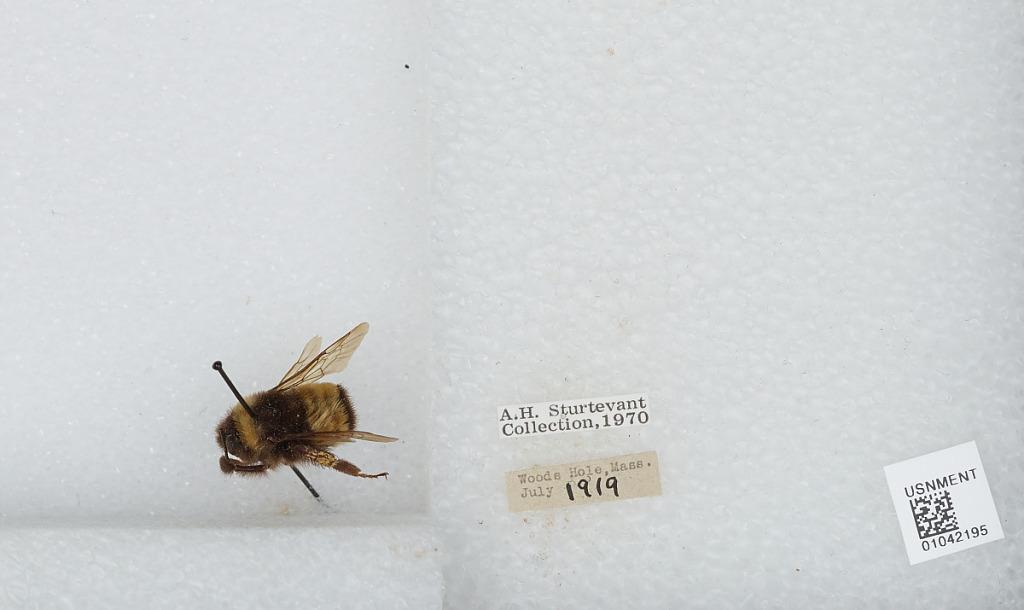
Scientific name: Bombus sp.
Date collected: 1919-7-
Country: United States
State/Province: Massachusetts
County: Barnstable
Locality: Woods Hole
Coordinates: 41.5267, -70.6631